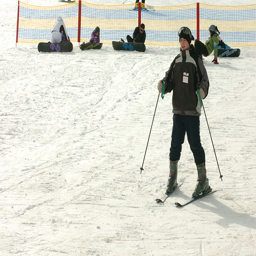
A person standing on skis in the snow, with snowboarders on the ground behind him.
A few people resting and watching a person snow ski.
People with sports equipment are skiing and snowboarding on the snow.
A man slowly skis down a small incline.
A boy with ski's standing in the snow.